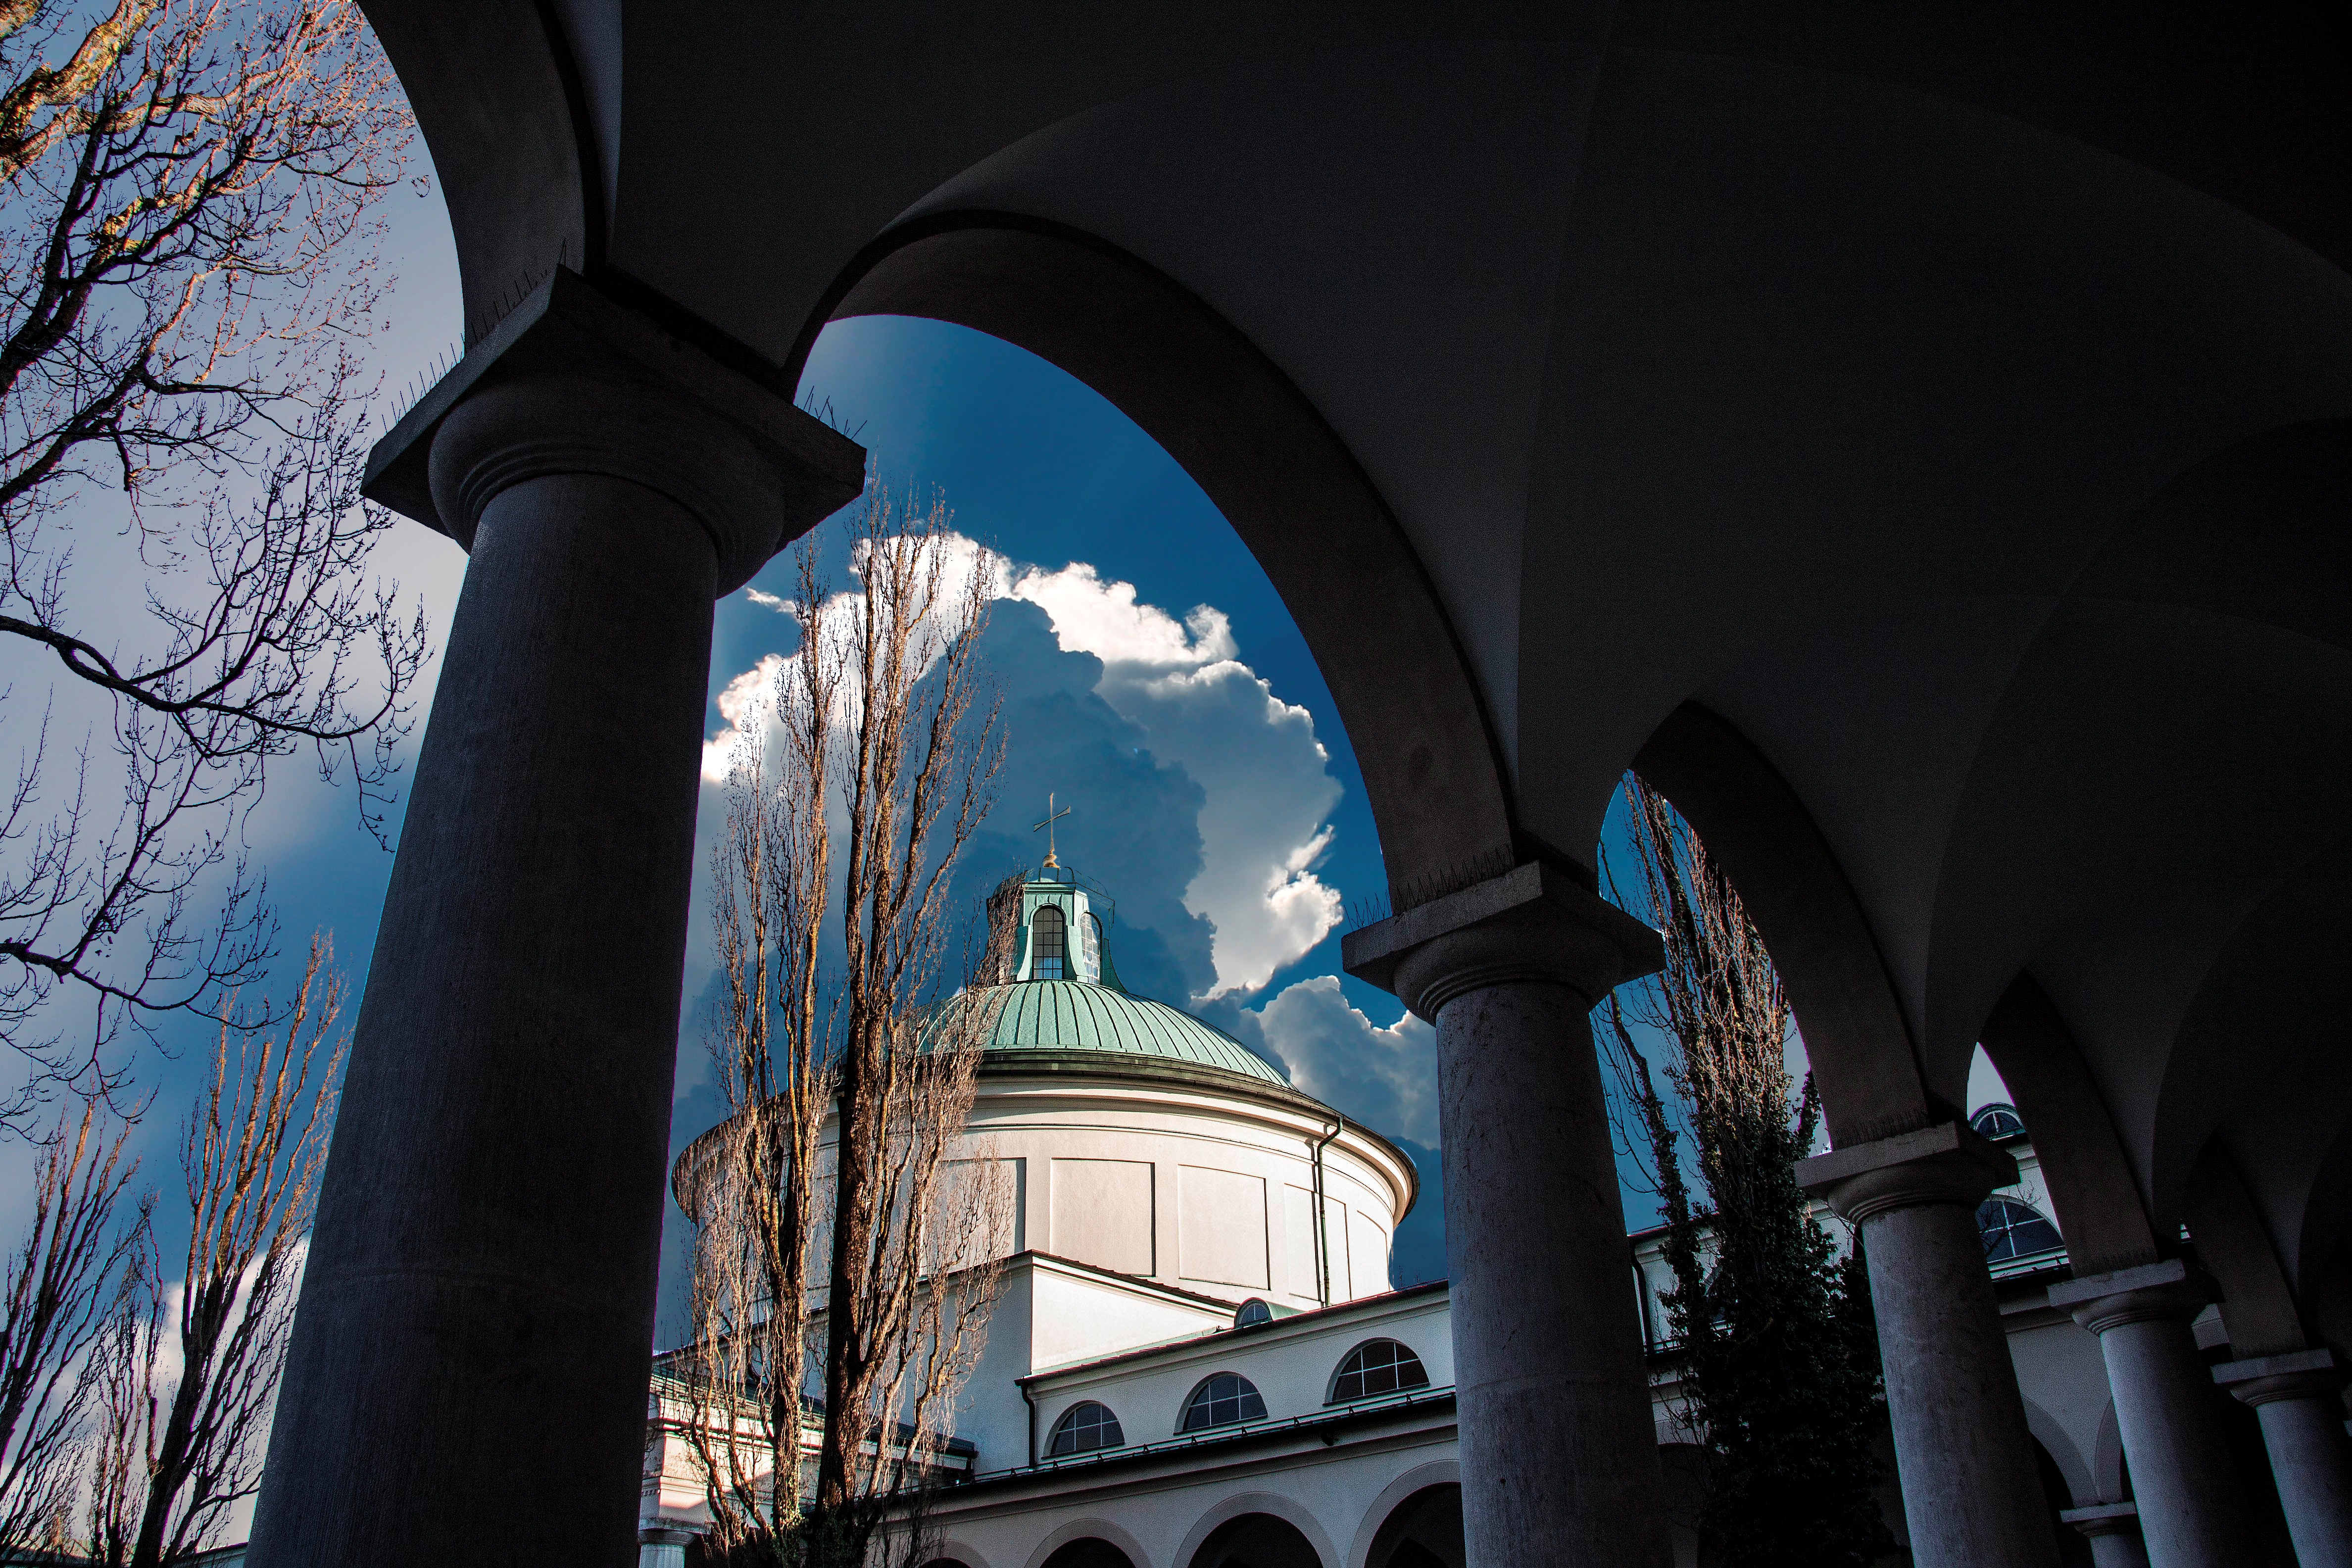
architecture, building, arch, religion, landmark, blue, church, cathedral, cemetery, death, place of worship, arcade, columnar, construction art, dorian mode, funeral hall, background change